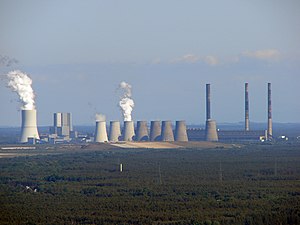
Kraftwerk Boxberg
Boxberg set fra Kraftwerk Schwarze Pumpe
Kraftwerk Boxberg er et brunkuls-fyret kraftværk bestående af 3 blokke i Boxberg, Sachsen i det tidligere Østtyskland. Siden slutningen af 1990'erne har det produceret 1900 MW. Siden 2001 har det været drevet af Vattenfall Europe, en underafdeling af Vattenfall.